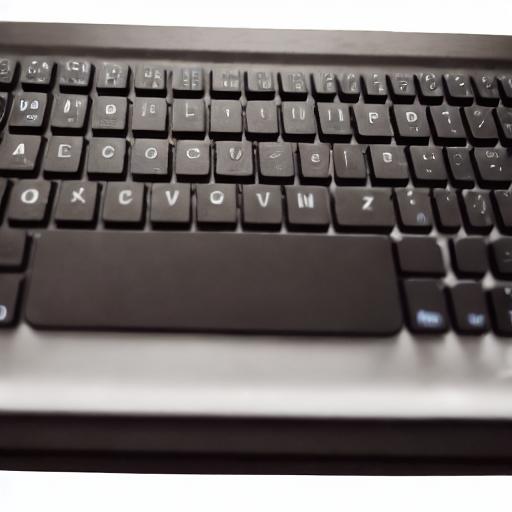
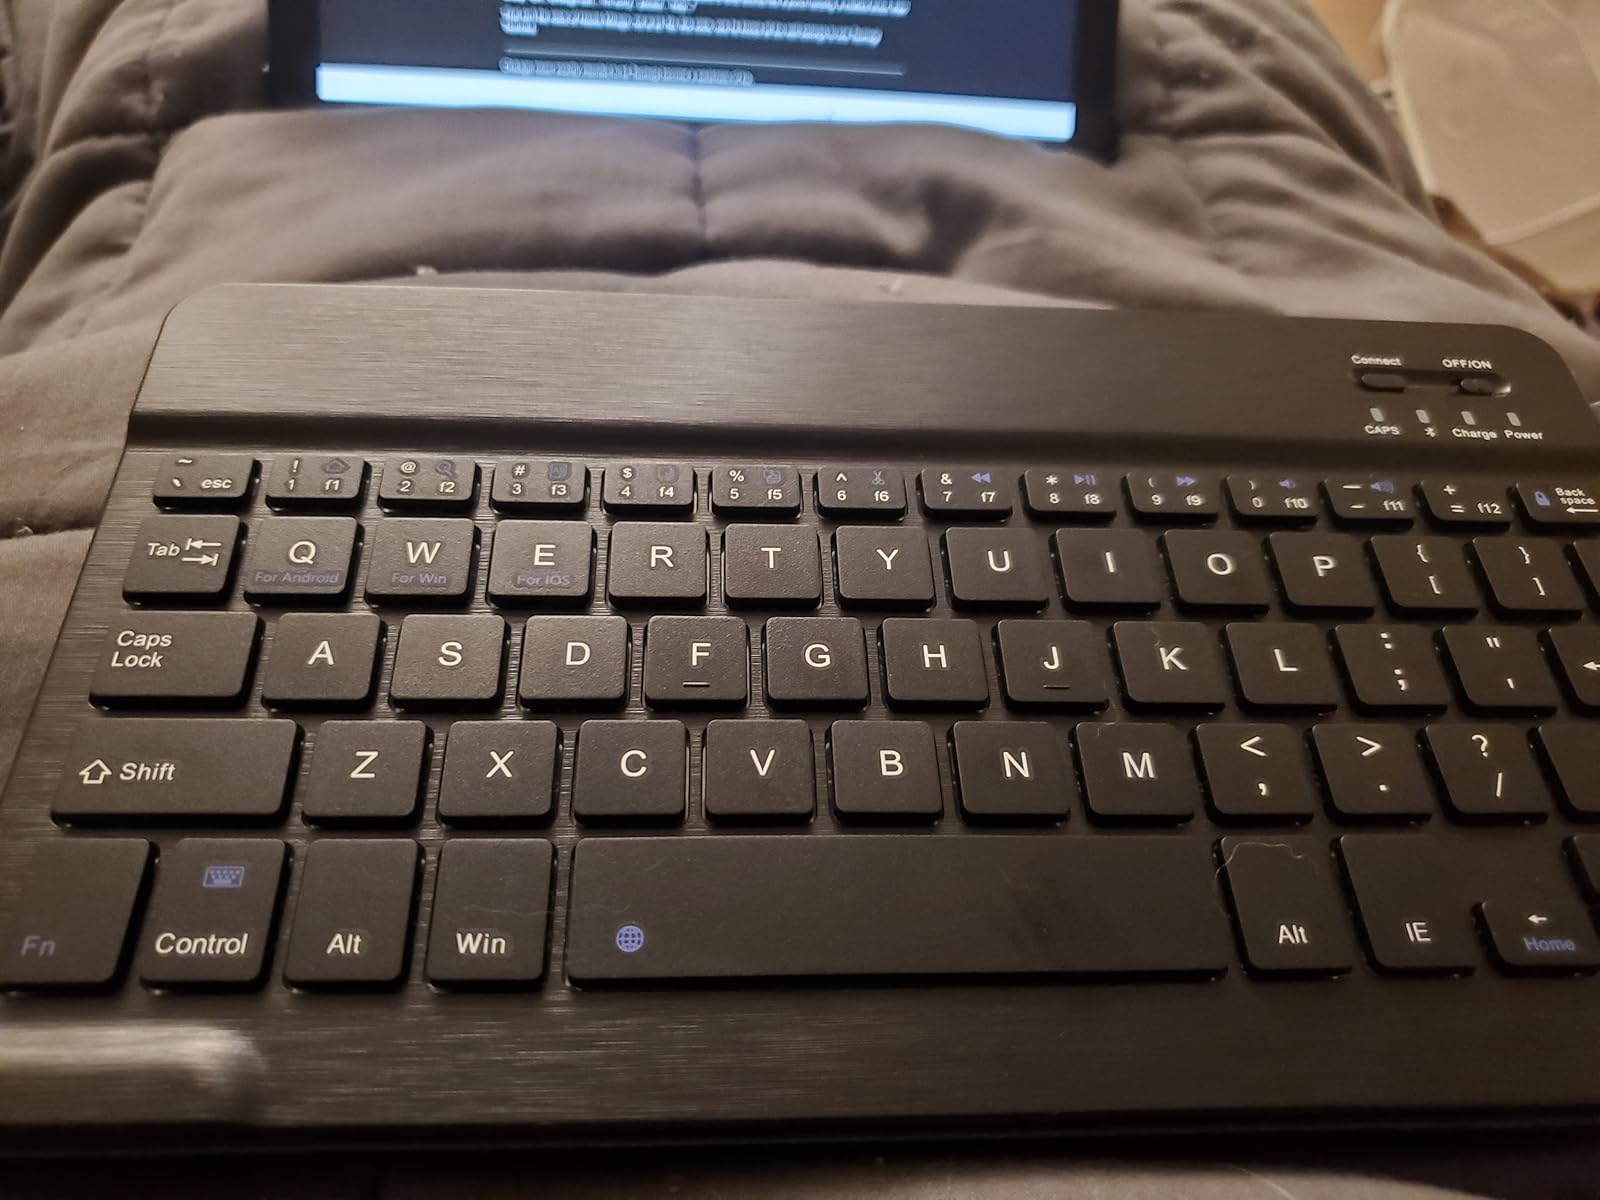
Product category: keyboard
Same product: no